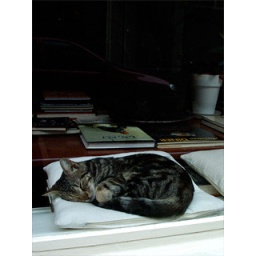
cat in the window